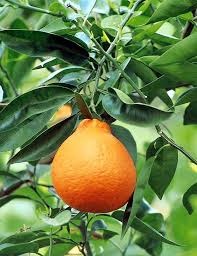
Label: mandarine